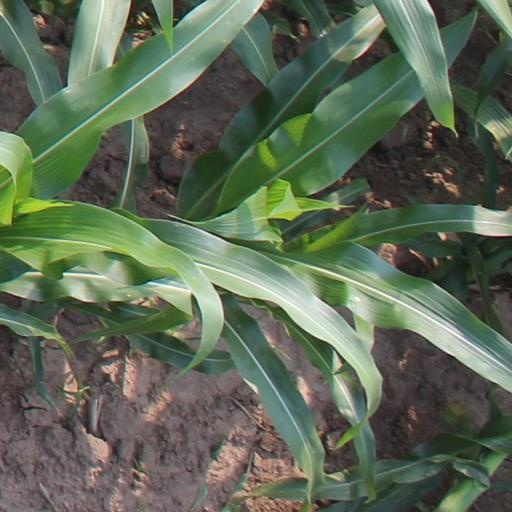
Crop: maize; corn